West Windsor, New Jersey

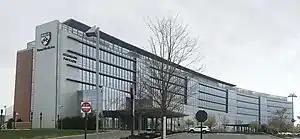
Penn Medicine Princeton Medical Center

West Windsor and Plainsboro are part of a combined school district, the West Windsor-Plainsboro Regional School District, which serves students in pre-kindergarten through twelfth grade from the two communities. The district has four elementary schools (grades Pre-K/K–3), two upper elementary schools (grades 4 and 5), two middle schools (grades 6–8) and two high schools (grades 9–12). As of the 2020–21 school year, the district, comprised of 10 schools, had an enrollment of 9,386 students and 773.2 classroom teachers (on an FTE basis), for a student–teacher ratio of 12.1:1. Schools in the district (with 2020–21 enrollment data from the National Center for Education Statistics) are